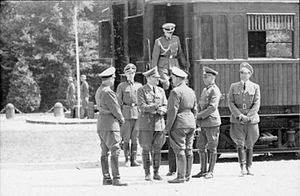
Le 21 juin 1940, Hitler discute avec de hauts dignitaires nazis et des généraux devant le wagon de l'Armistice de 1918 dans la forêt de Compiègne, avant de lancer les négociations de l'armistice de 1940, qui sera signé le lendemain.